The Safety Net

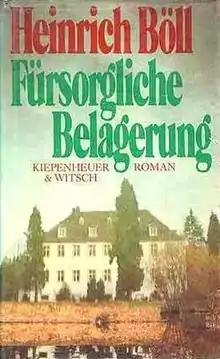
First edition (publ. Kiepenheuer & Witsch)

The Safety Net is a 1979 novel by Heinrich Böll. An English translation by Leila Vennewitz was published in 1981.